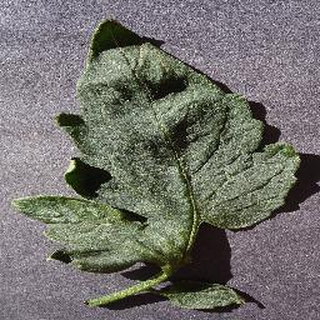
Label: healthy_tomato